Omid Alishah

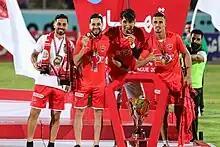
Persepolis trophy celebrations, 2018–19 Persian Gulf Pro League.

Alishah has been a goal maker for the team with his high speed and scoring power. He has been considered to be highly capable in all attacking positions.